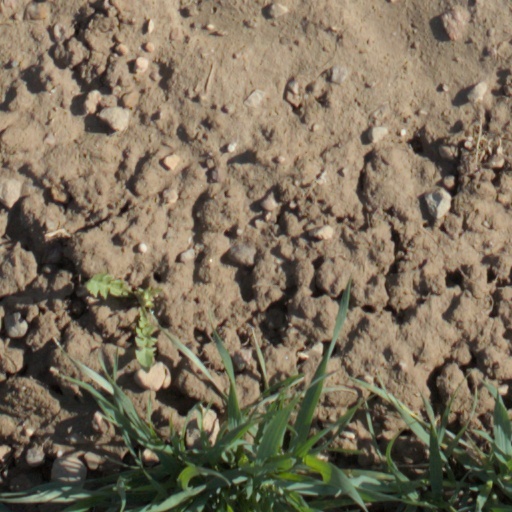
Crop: wheat